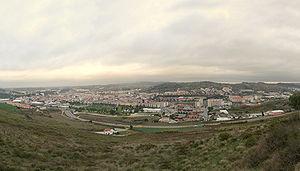
Torres Vedras est une grande ville portugaise dans le district de Lisbonne, située dans le sous-région de l'Ouest, dans la région Centre, avec près de 25 000 habitants, pour un total approchant les 80 000 sur le territoire de la municipalité.